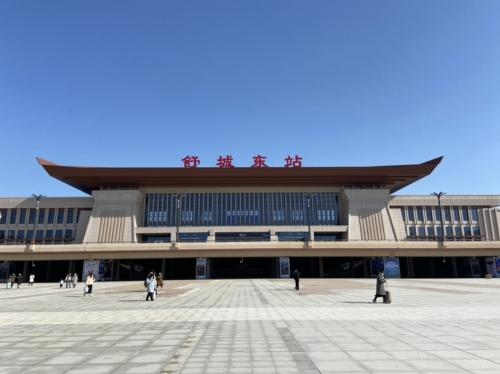
地标名称：舒城东站
所在城市：六安市·舒城县